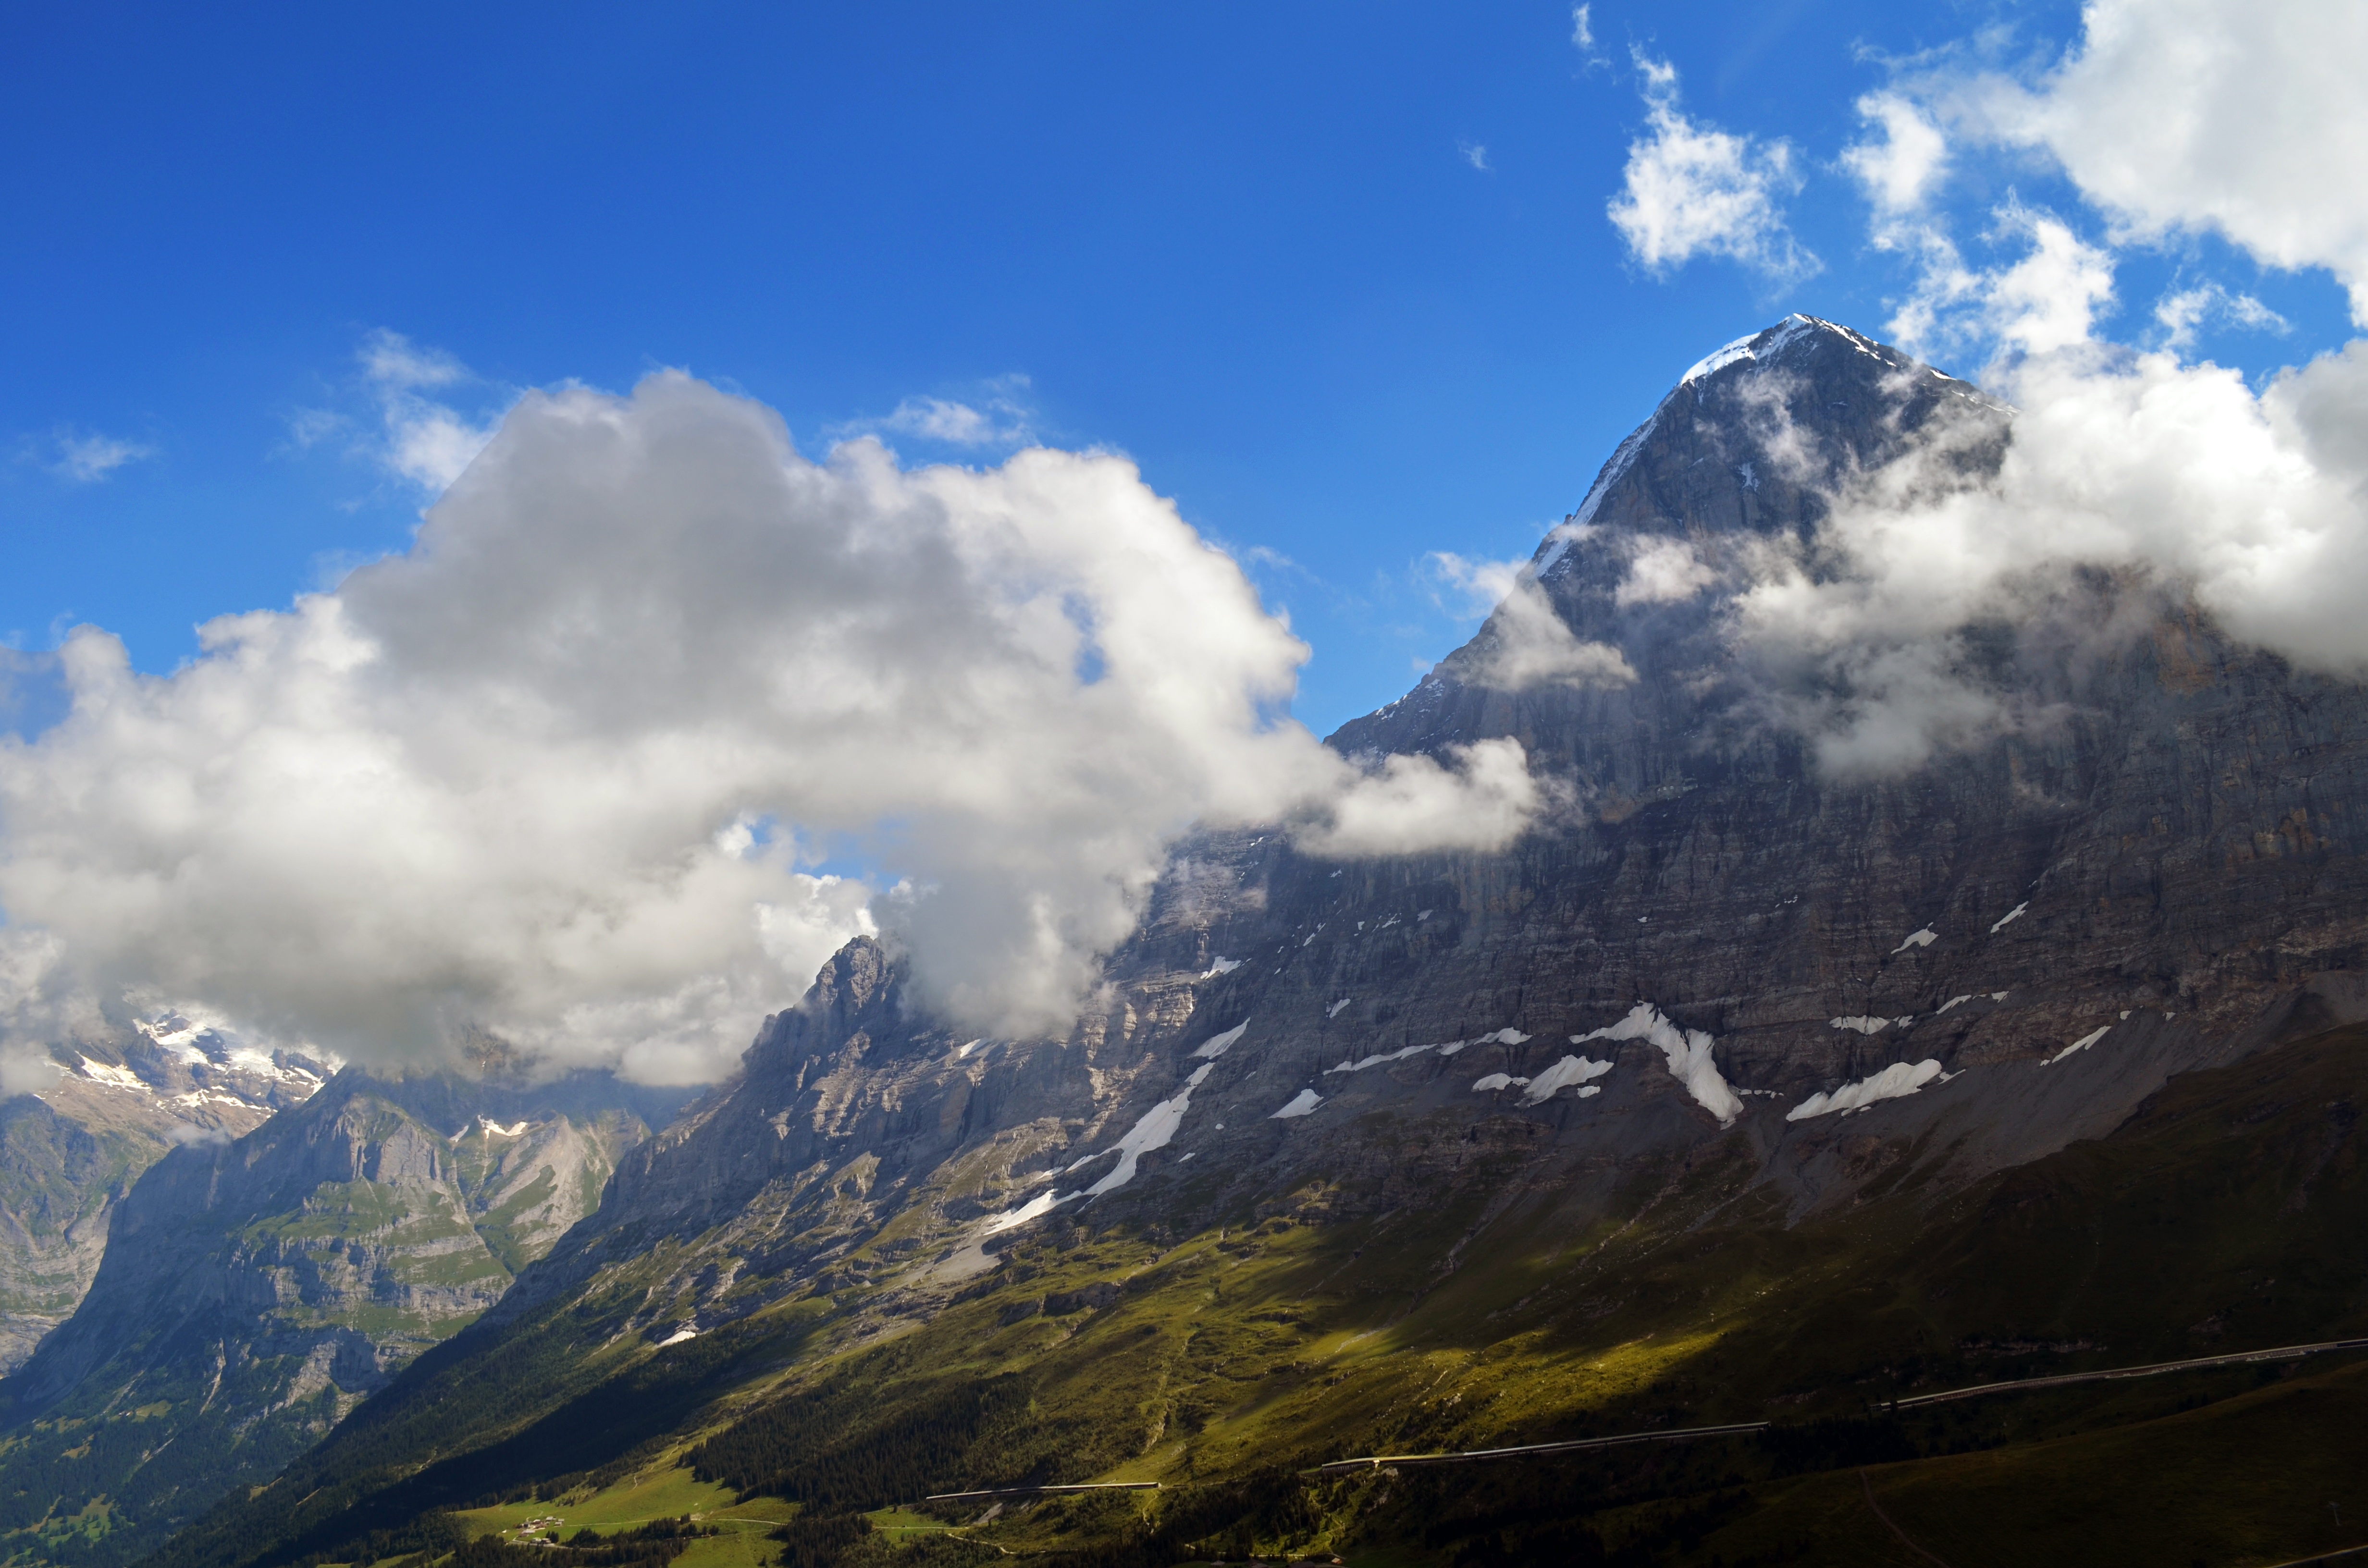
landscape, nature, mountain, cloud, sky, hill, valley, mountain range, panorama, hike, alpine, ridge, alp, summit, mountain landscape, clouds, mountains, alps, plateau, switzerland, fell, alm, landform, mountain pass, mountain meadow, eiger north face, geographical feature, mountainous landforms